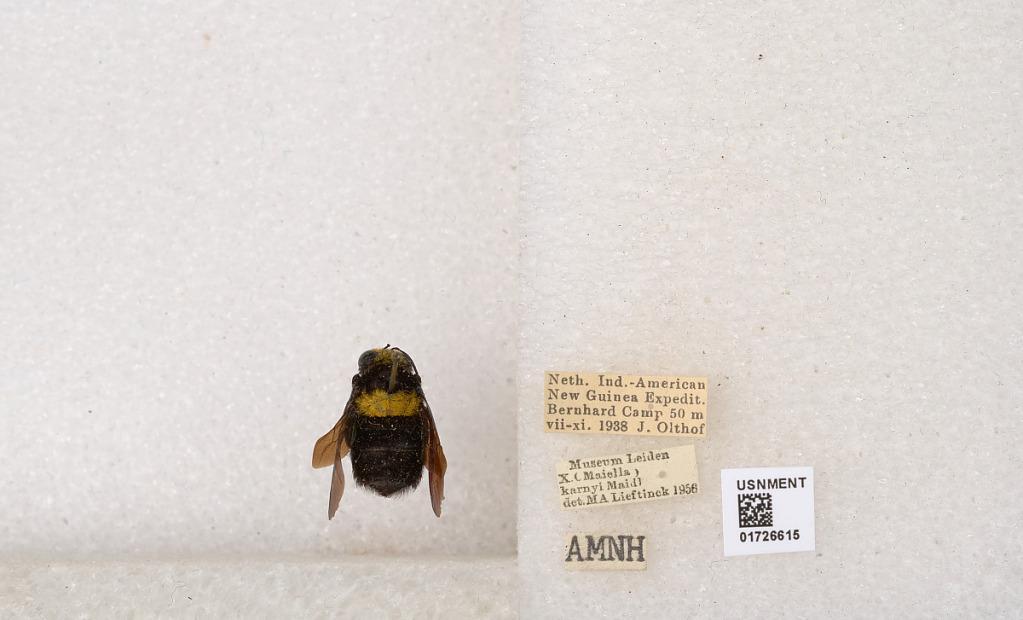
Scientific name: Xylocopa (Koptortosoma) karnyi Maidl
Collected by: J. Olthof
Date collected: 1938-7-1
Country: Indonesia
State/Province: Papua
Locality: Bernhard Camp
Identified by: Lieftinck, M.